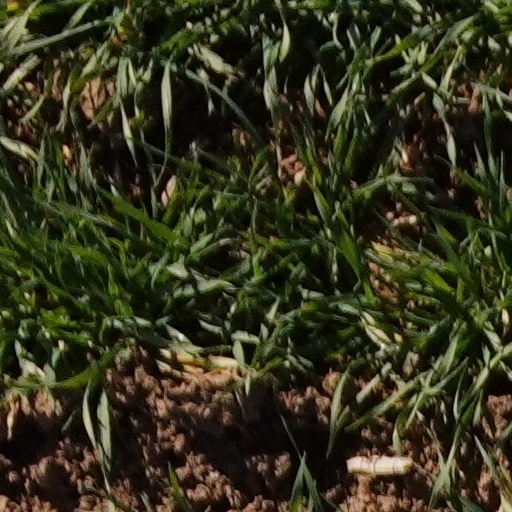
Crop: wheat